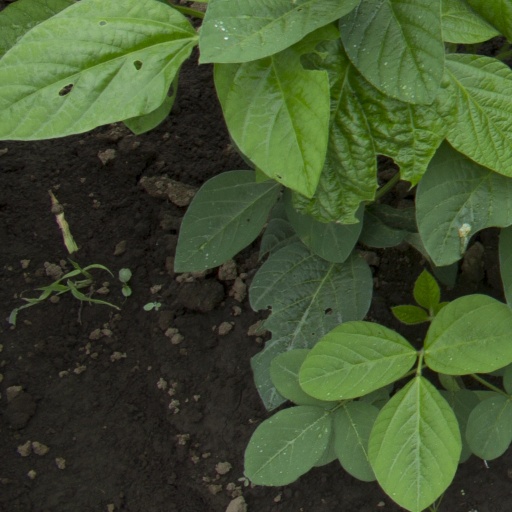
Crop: soybean